Greenvale Farm

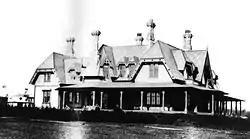
Photo of the main house, c. 1870

Greenvale Farm is an historic farm and 19th-century summer estate at 582 Wapping Road in Portsmouth, Rhode Island. Historically used for farmland, a portion of this was transformed into an expansive country estate in the 1860s by John Barstow, a Boston merchant. It is located at the end of a narrow dirt lane, and is set overlooking the Sakonnet River. The main house, designed by John Hubbard Sturgis and built in 1864–65, is an exuberant implementation of the Stick style with Gothic features. It has asymmetric form, with a variety of projections, dormers, gables, and cross-gables, with a variety of exterior finishes. The estate continues to be owned by Barstow descendants.